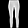
Label: Trouser